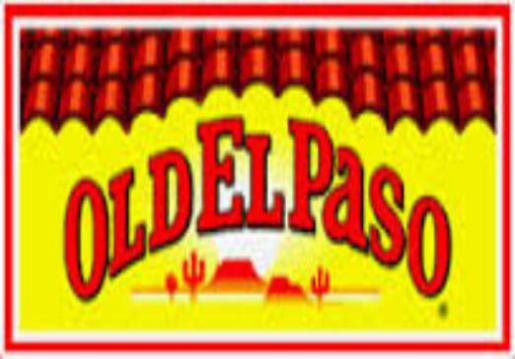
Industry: Food